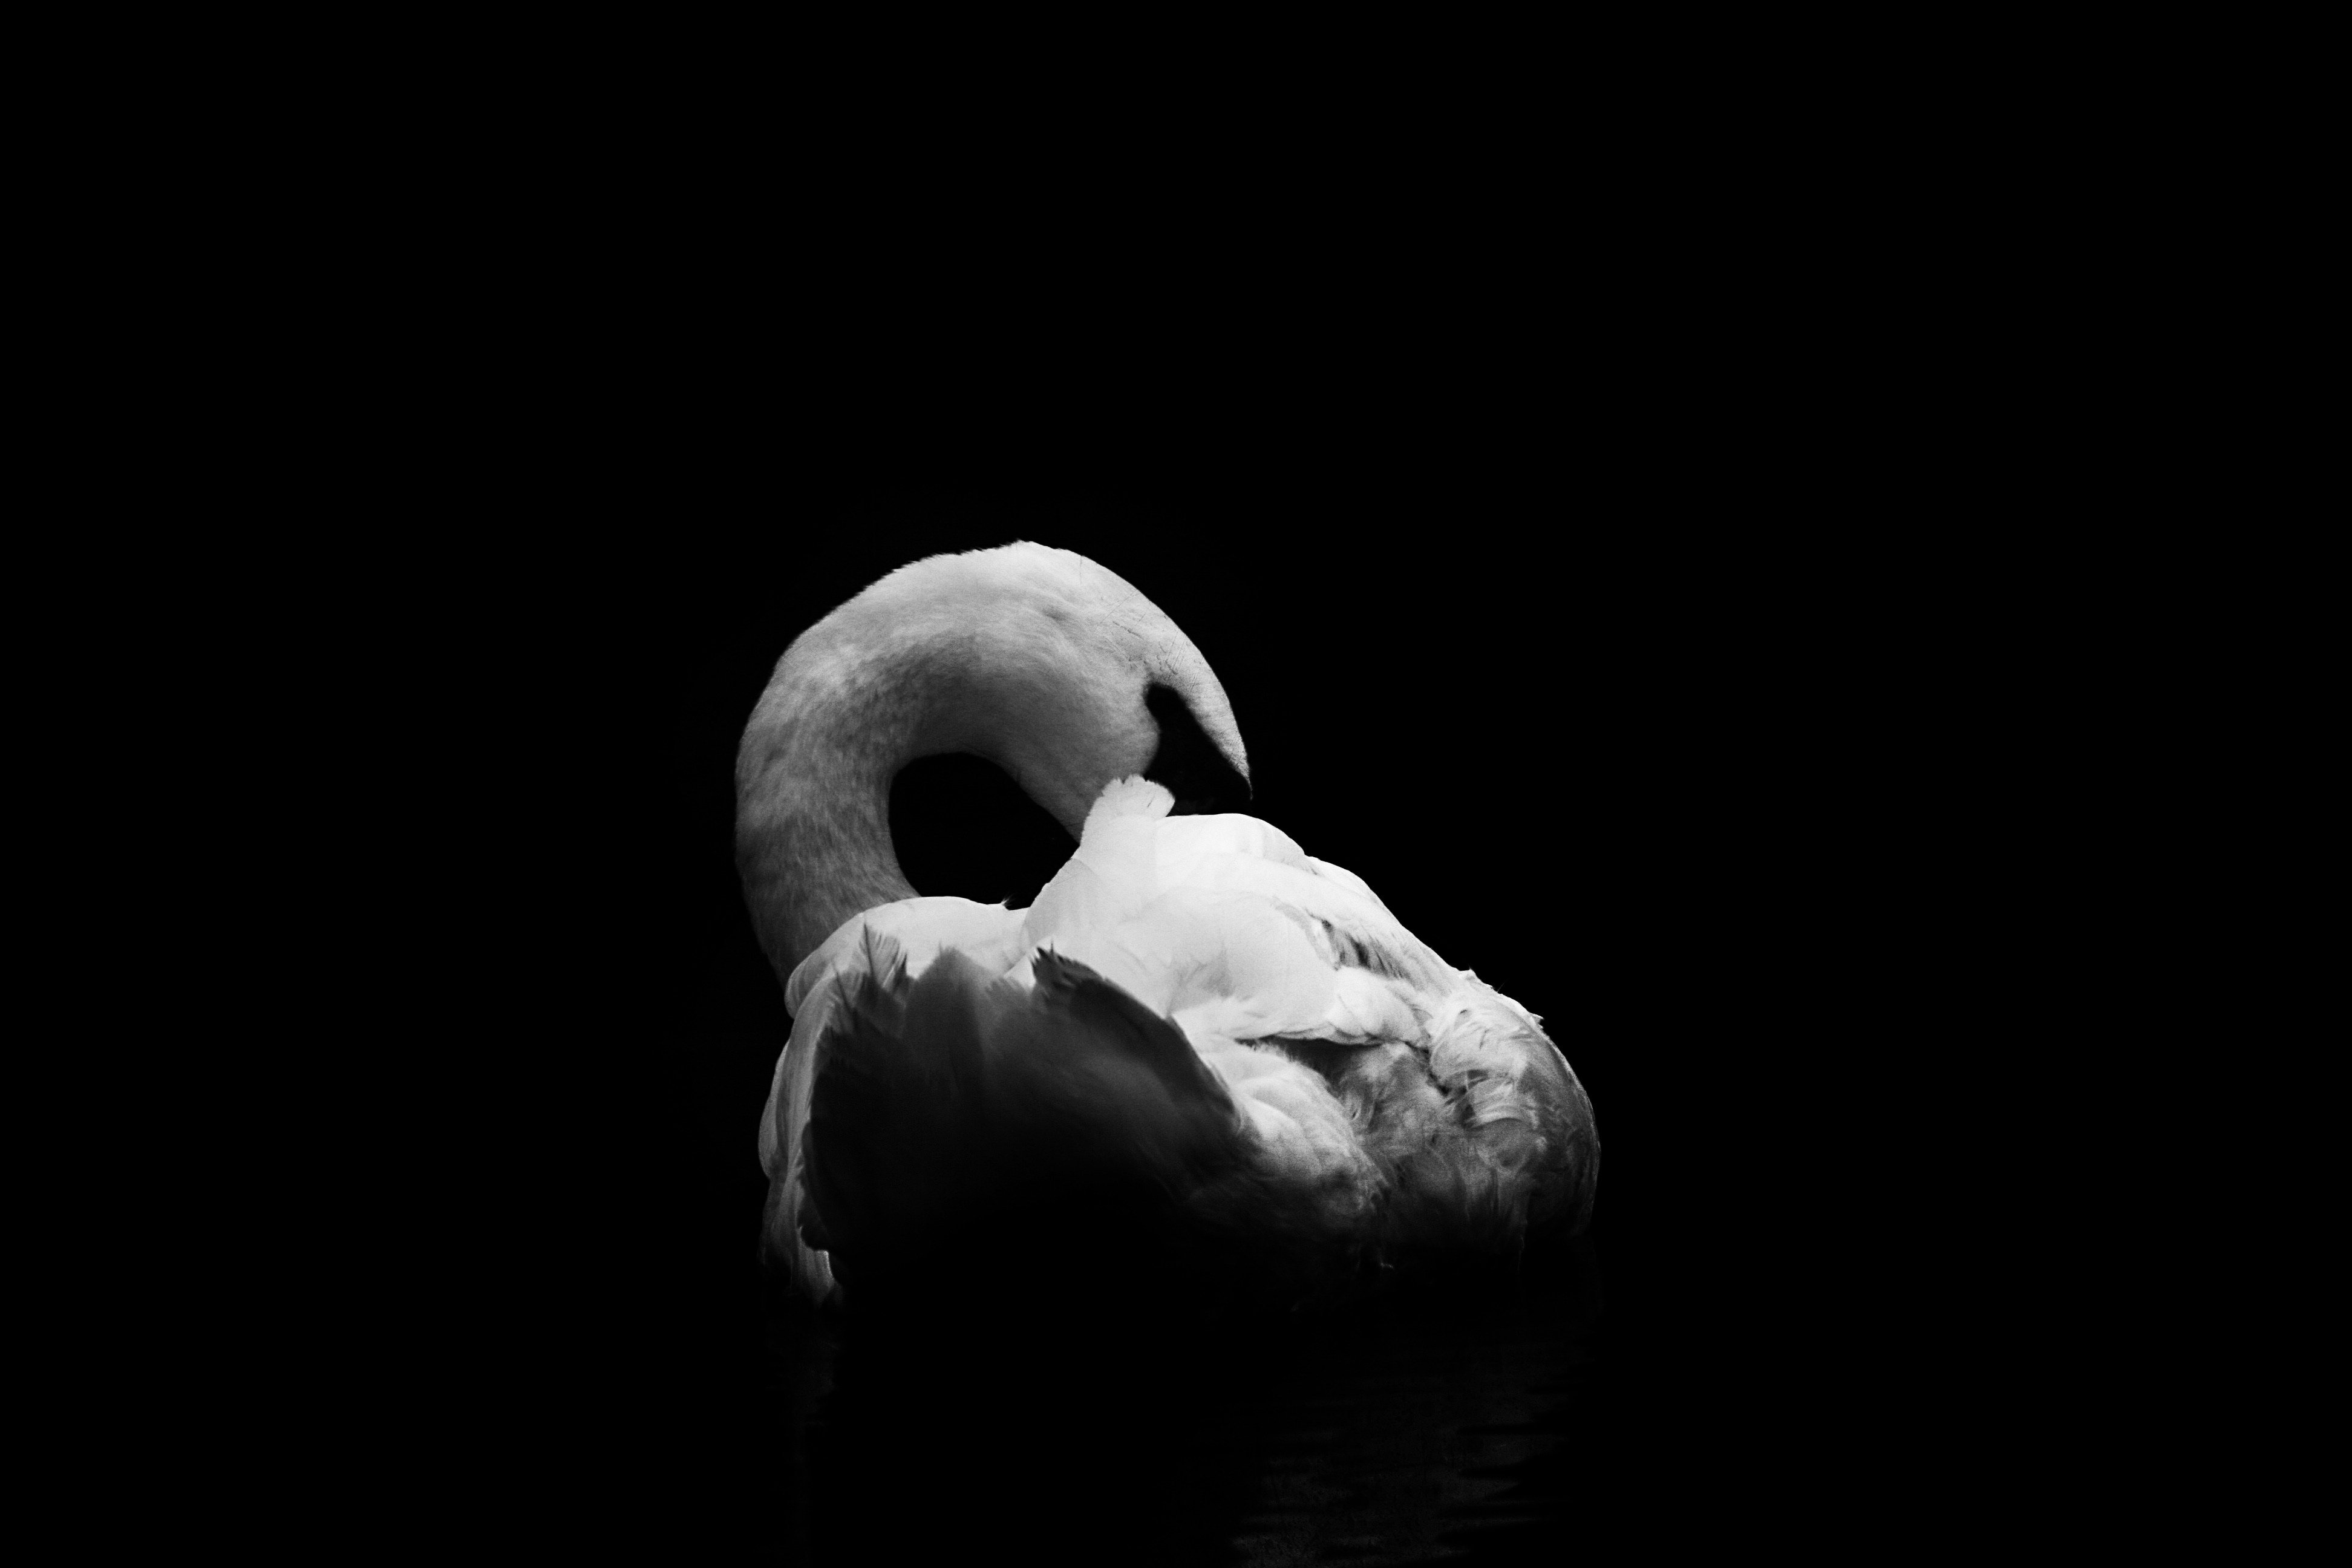
hand, black and white, photography, wildlife, darkness, black, monochrome, still life, fauna, plumage, birds, swan, face, bright, cygnus, portraits, image, large, organ, dark background, hiding, water birds, black background, sense, monochrome photography, hides